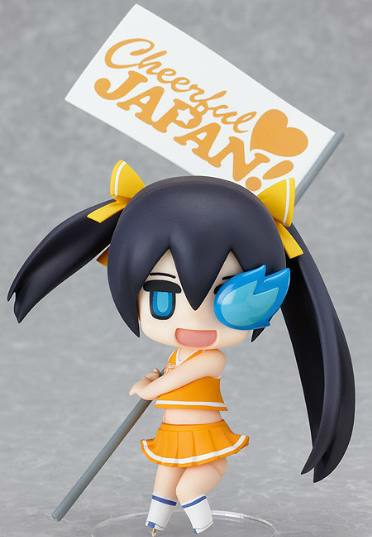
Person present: No